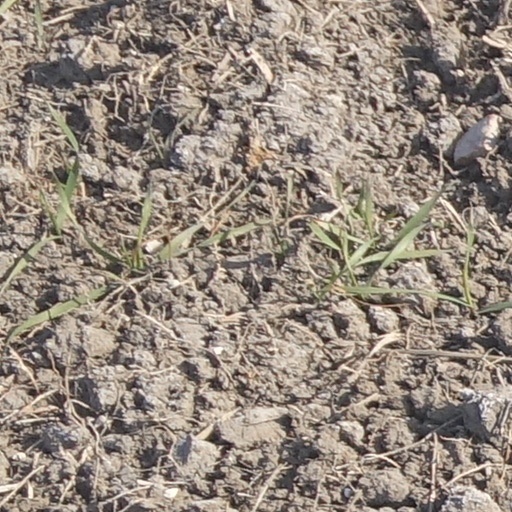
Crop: wheat